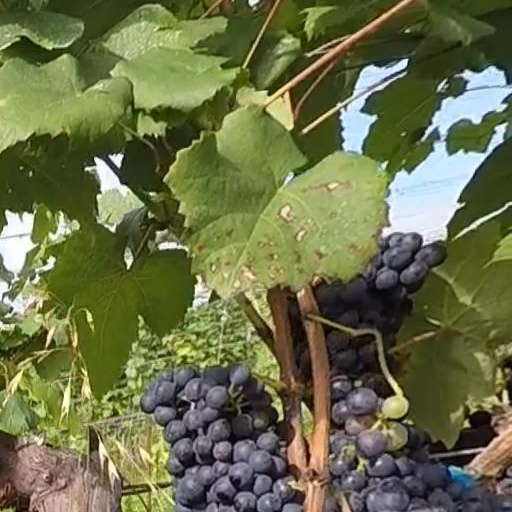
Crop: grape